Nigel Adkins

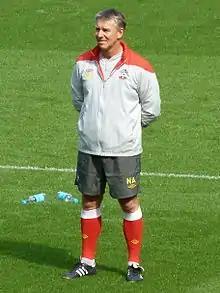
Adkins as Southampton manager in 2011

Nigel Howard Adkins (born 11 March 1965) is an English professional football manager and former footballer and physiotherapist. He was most recently the manager and technical director at Tranmere Rovers.